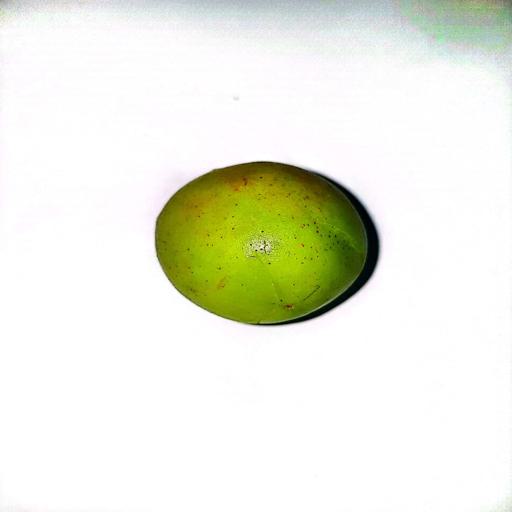
Label: healthy